Zagreb Commuter Rail

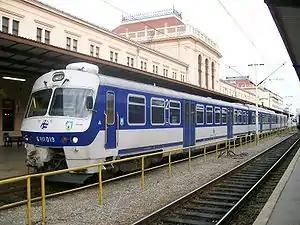
HŽ series 6111 train on Zagreb Main Station

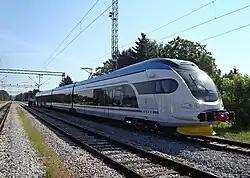
A newer commuter unit built by Končar, Zagreb

Zagreb Commuter Rail is the suburban/commuter railway network that provides mass-transit service in the city of Zagreb, Croatia and its suburbs. This suburban rail system, introduced in 1992 on the route Savski Marof - Zagreb Main Station - Dugo Selo, is operated by Croatian Railways (HŽ) and mainly covers the eastern and western parts of Zagreb, using the M102 corridor between Dugo Selo and Zagreb Main Station and M101 corridor between Zagreb Main Station and Savski Marof.